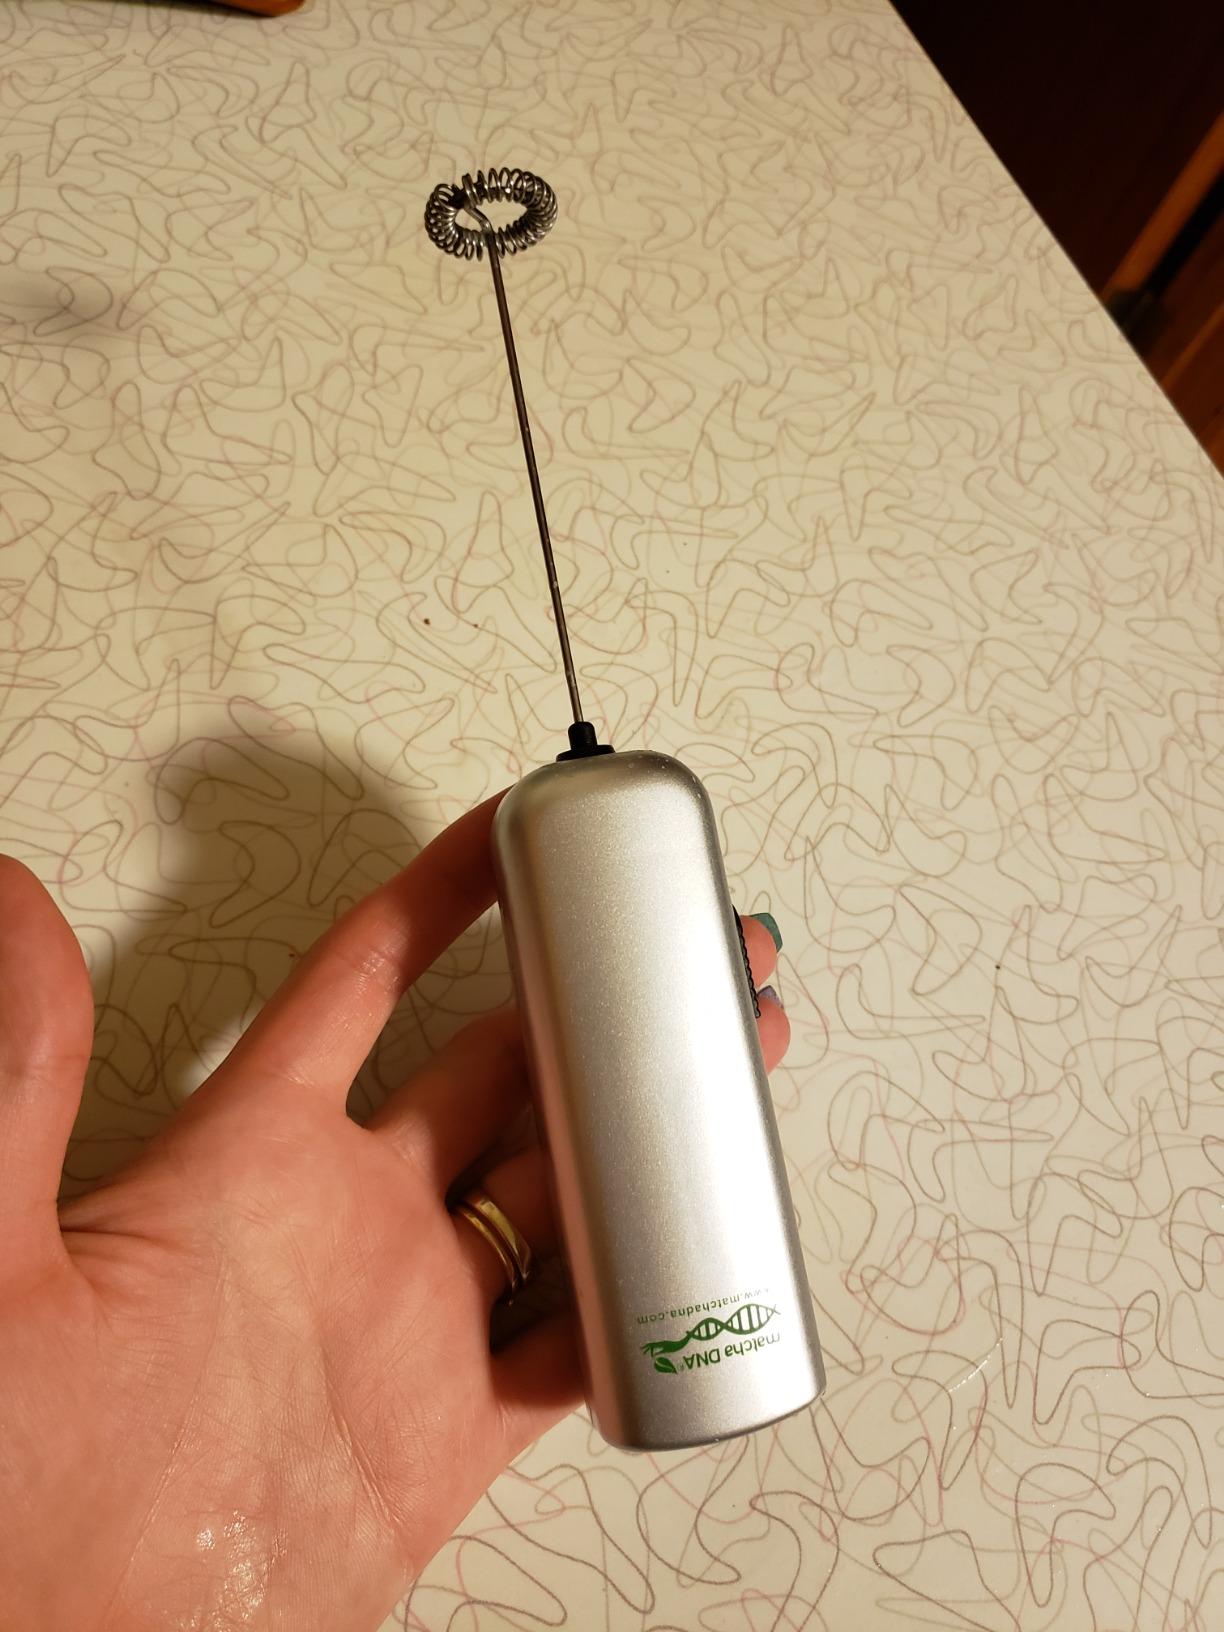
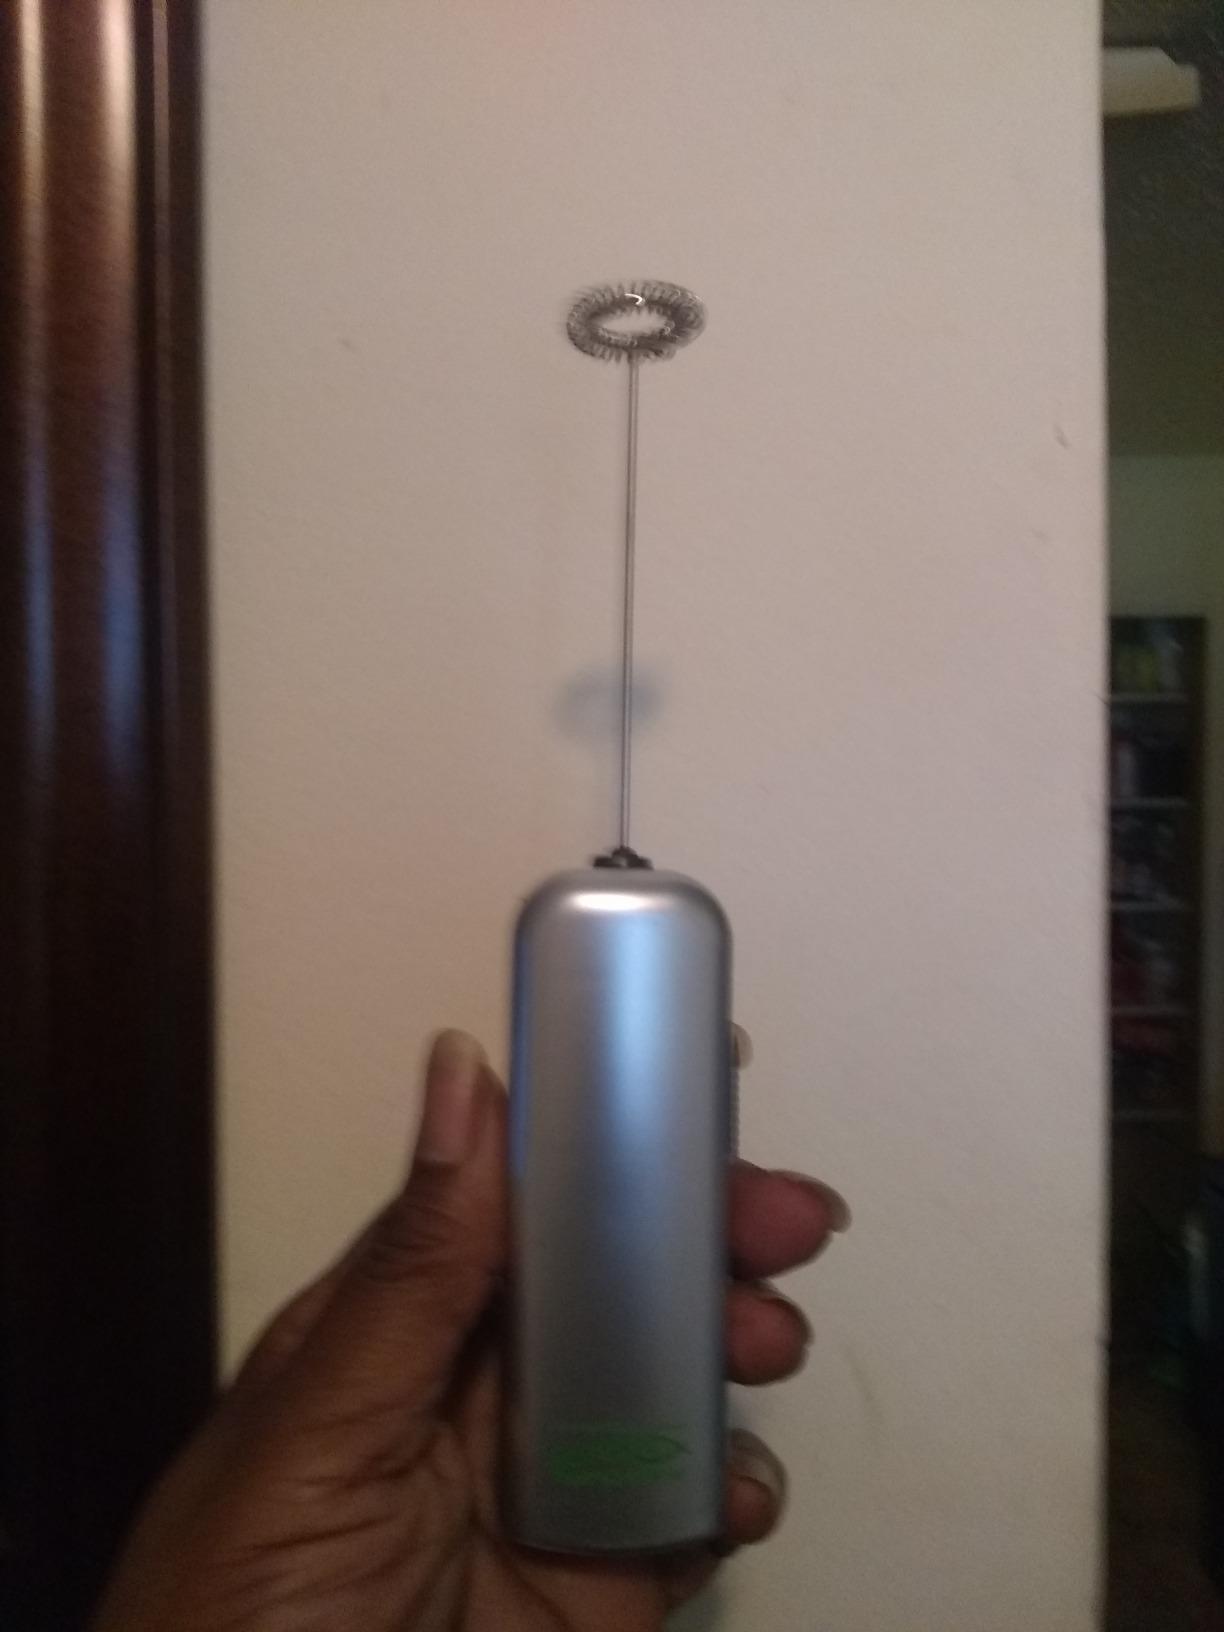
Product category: items_mixer
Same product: yes